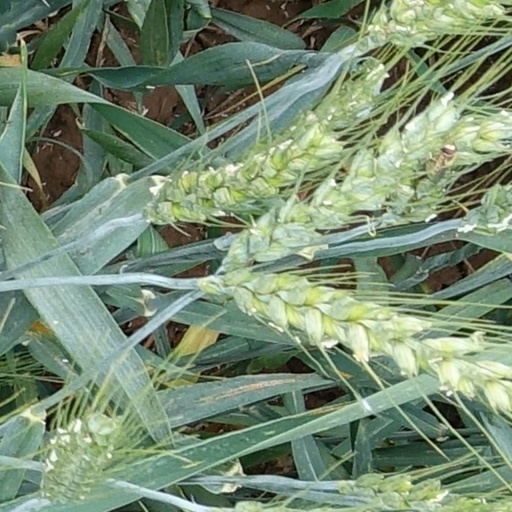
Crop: wheat